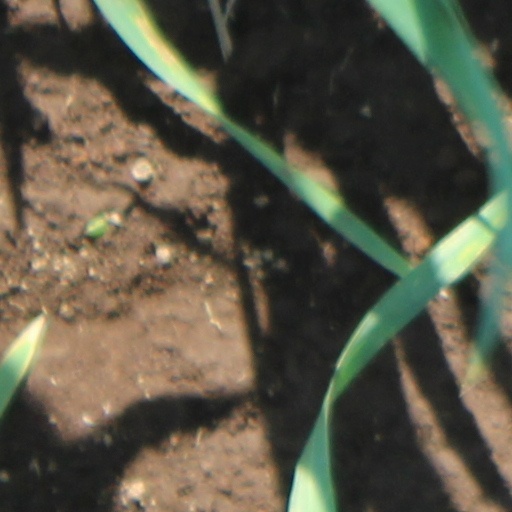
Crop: wheat